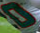
Number: 0